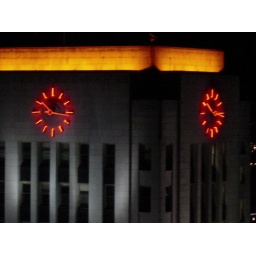
This is a building in Vancouver that I could see from the balcony of the hotel where we were staying.